Jagadeka Veerudu Athiloka Sundari

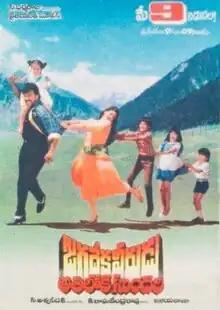
Theatrical release poster

Jagadeka Veerudu Athiloka Sundari, also known by the initialism JVAS, is a 1990 Indian Telugu-language fantasy film directed by K. Raghavendra Rao who co-wrote the script with Jandhyala and Yandamuri Veerendranath. The film stars Chiranjeevi and Sridevi while Amrish Puri, Kannada Prabhakar, Allu Ramalingaiah and Rami Reddy play supporting roles. The film is produced by C. Aswani Dutt on Vyjayanthi Movies banner. The plot revolves around a man who finds a ring that gives the bearer great power, but the goddess who lost the ring seeks it back to return to her world.